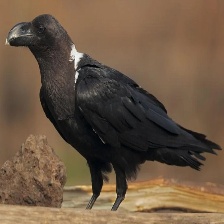
Species: WHITE NECKED RAVEN
Scientific name: CORVUS ALBICOLLIS